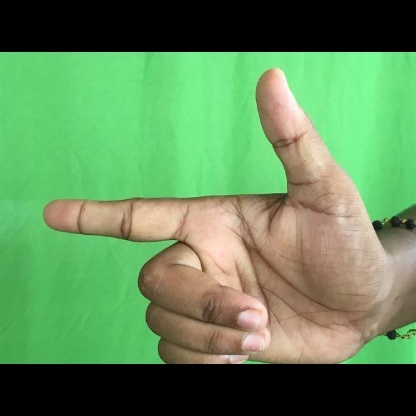
Mudra: Chandrakala